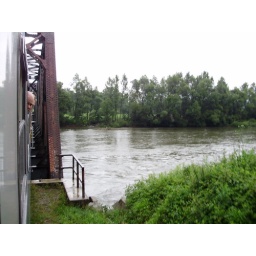
Our train crosses the bridge over the the river Mura from Croatia to Slovenia